1033 Jordan Valley earthquake

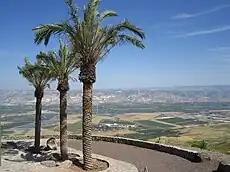
View of the Jordan Valley, where the earthquake occurred.

Hisham's Palace in Jericho was destroyed; it was previously thought that the palace was destroyed during the AD 749 earthquake, but the relatively low intensity (VII) suggest it was not the responsible earthquake. Academic studies noted fracture alignments on the ruin floor. Evidence of column and wall failures were present. Geological faulting was also found in the excavated area; the ruins displayed up to of left-lateral faulting. Human remains discovered beneath the rubble of a collapsed arch were possibly caused by the earthquake. The Modified Mercalli intensity at the palace was assigned IX–X. It is possible that the palace site was abandoned after the earthquake and reoccupied sometime later.